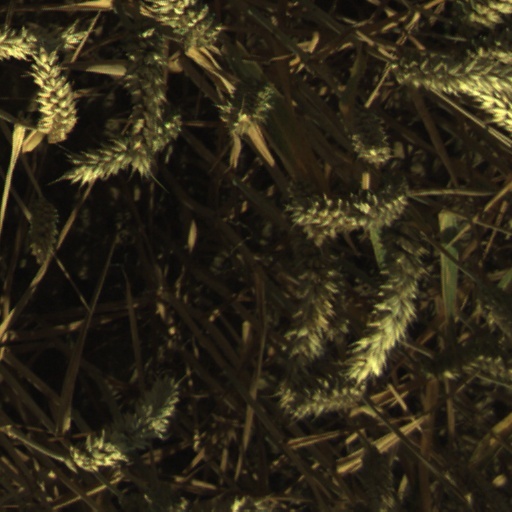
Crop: wheat